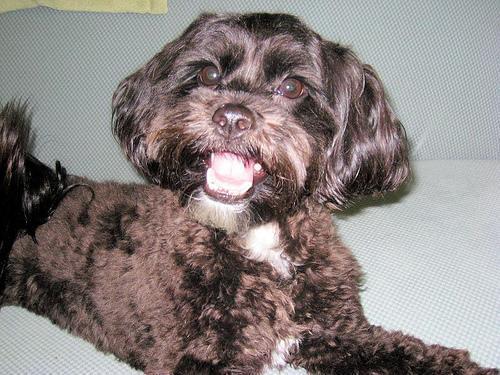
havanese